Haris Seferovic

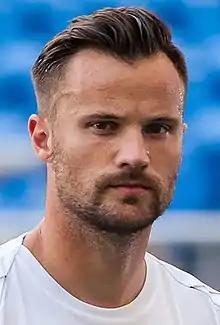
Seferovic training with Switzerland at the 2018 FIFA World Cup

Haris Seferovic (born 22 February 1992) is a Swiss professional footballer who plays as a striker.